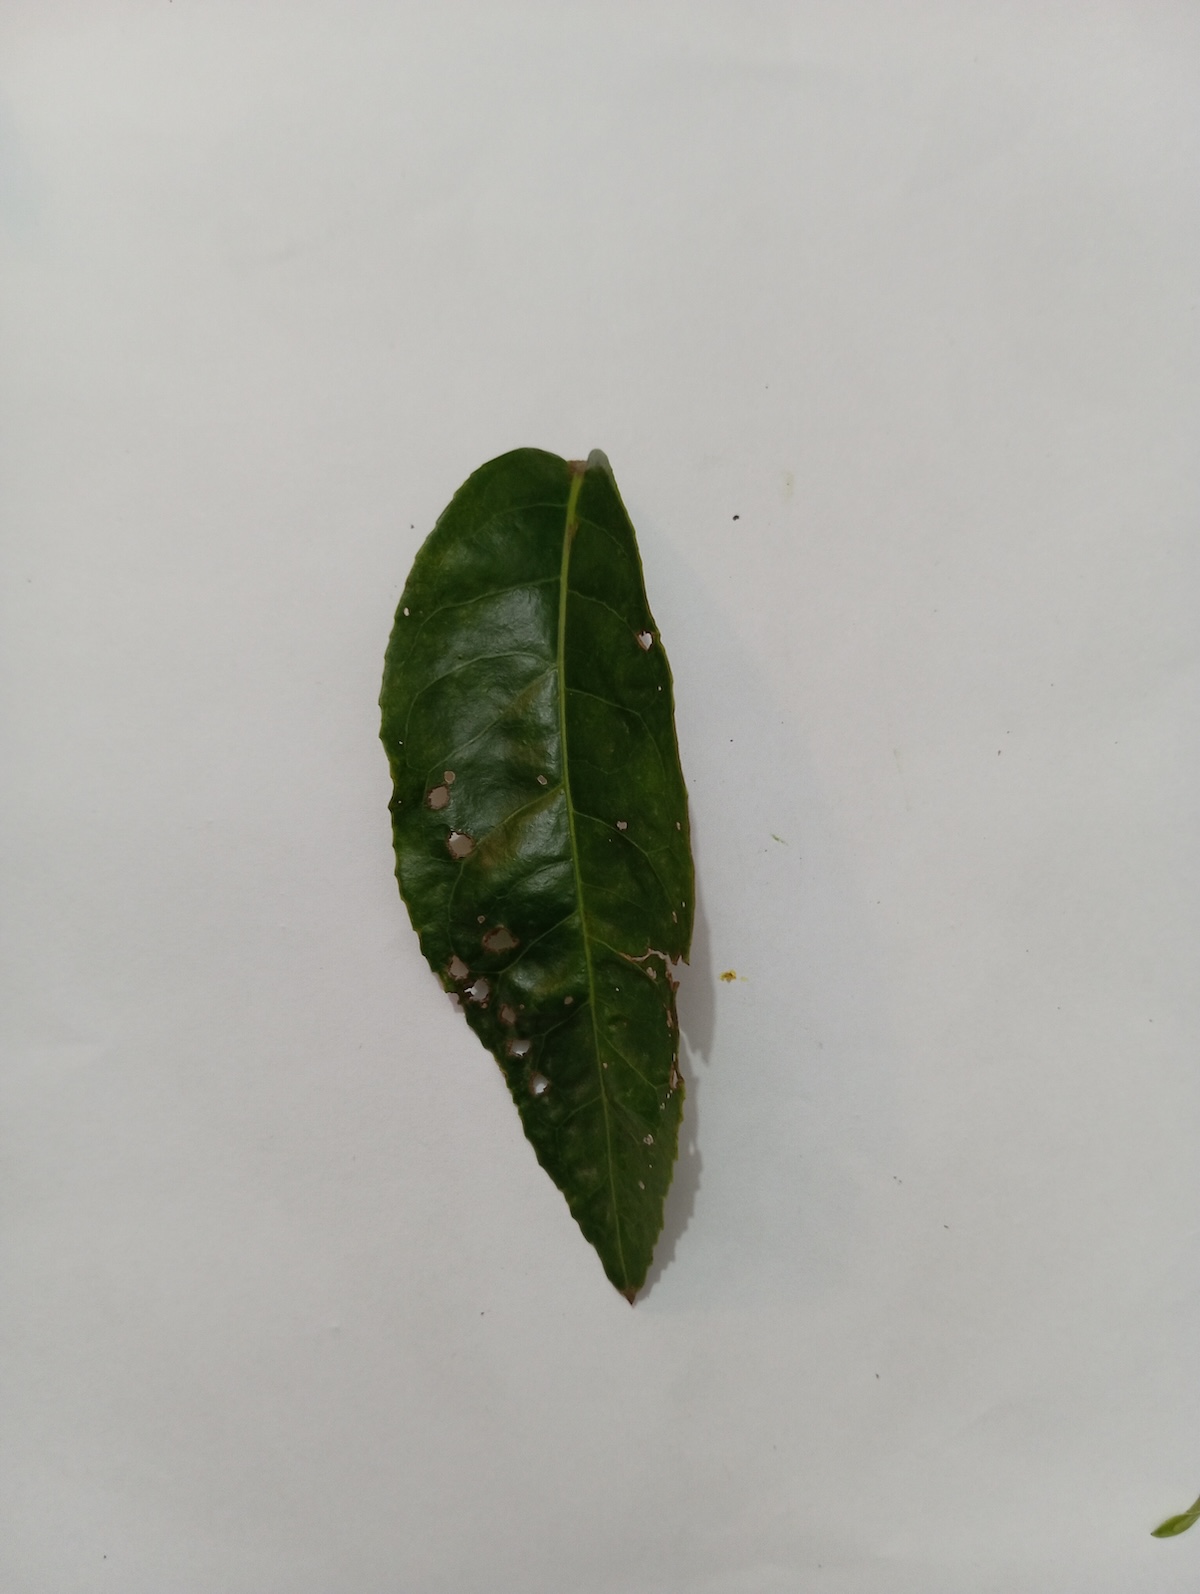
Label: Green mirid bug